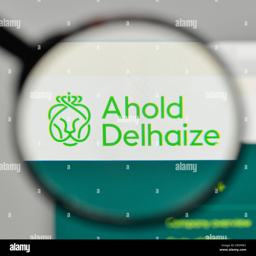
logo on the website homepage